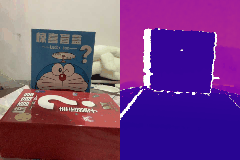
Label: box